Goo Hara

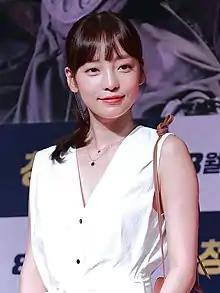
Goo at the "Midnight Runners" premiere in 2017

Goo Hara (January 3, 1991 – November 24, 2019), also known mononymously as Hara, was a South Korean singer and actress. She was a member of the K-pop girl group Kara, and had also appeared in television dramas including "City Hunter" (2011). She made her debut as a soloist in July 2015 with the release of her EP "Alohara (Can You Feel It?)". After Kara disbanded in 2016, she continued her solo career at another agency, KeyEast. In June 2019, she signed with Production Ogi and continued her solo activities in Japan where she was well received by fans. Her last release was a maxi single "Midnight Queen", released on September 19, 2019. In November 2019 she embarked on a Japanese mini tour to support the album.